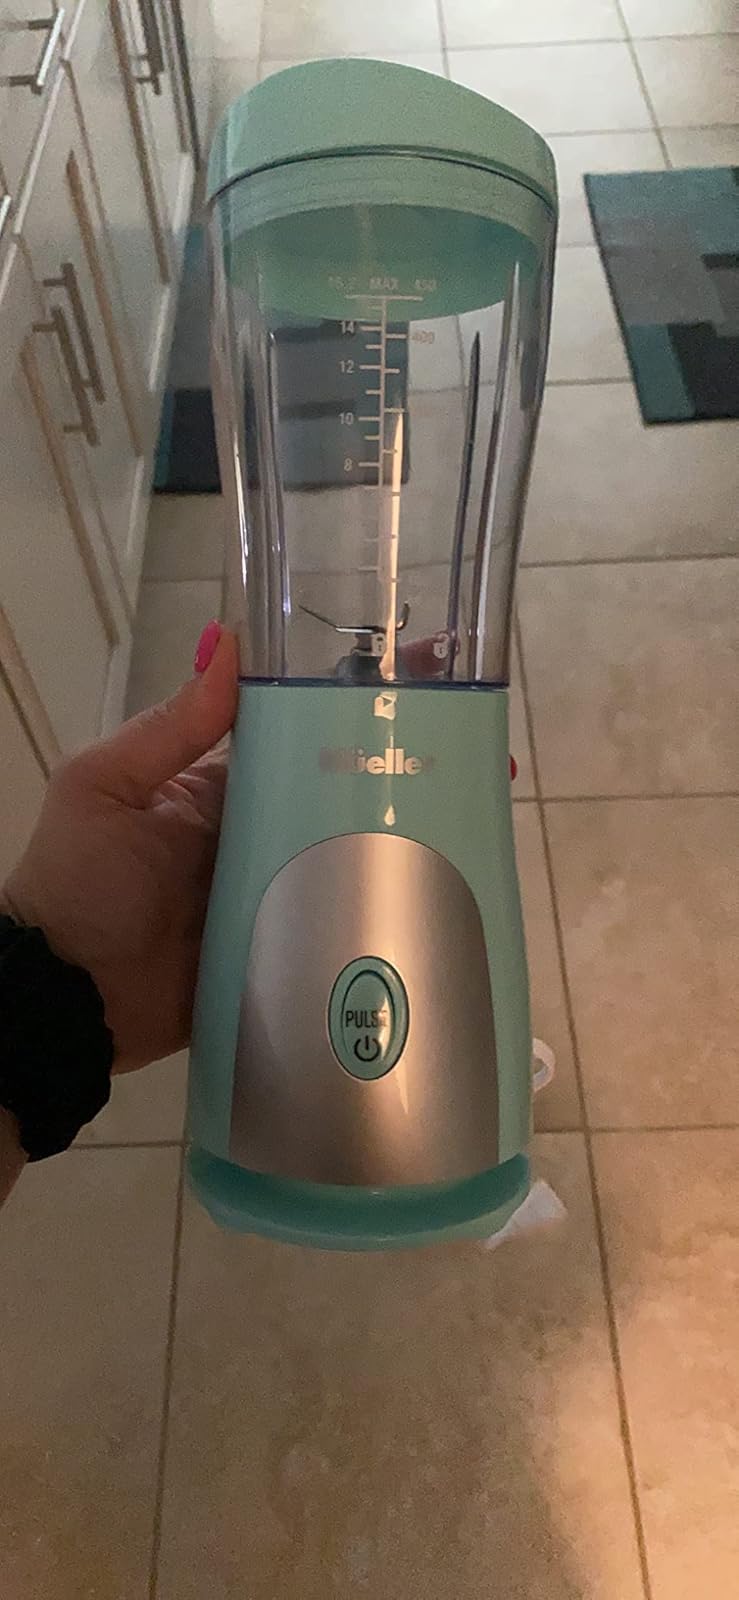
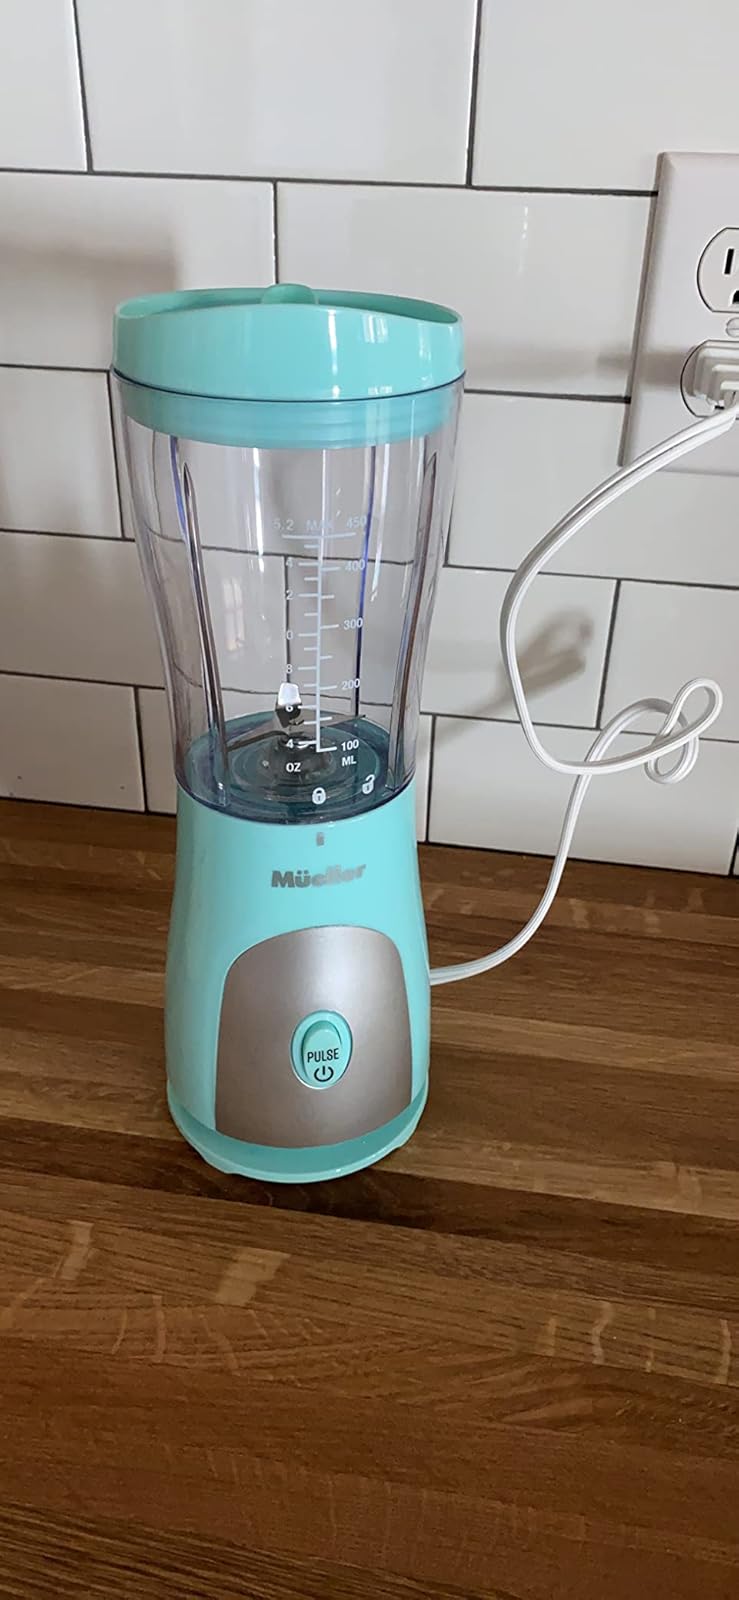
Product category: items_blender
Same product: yes